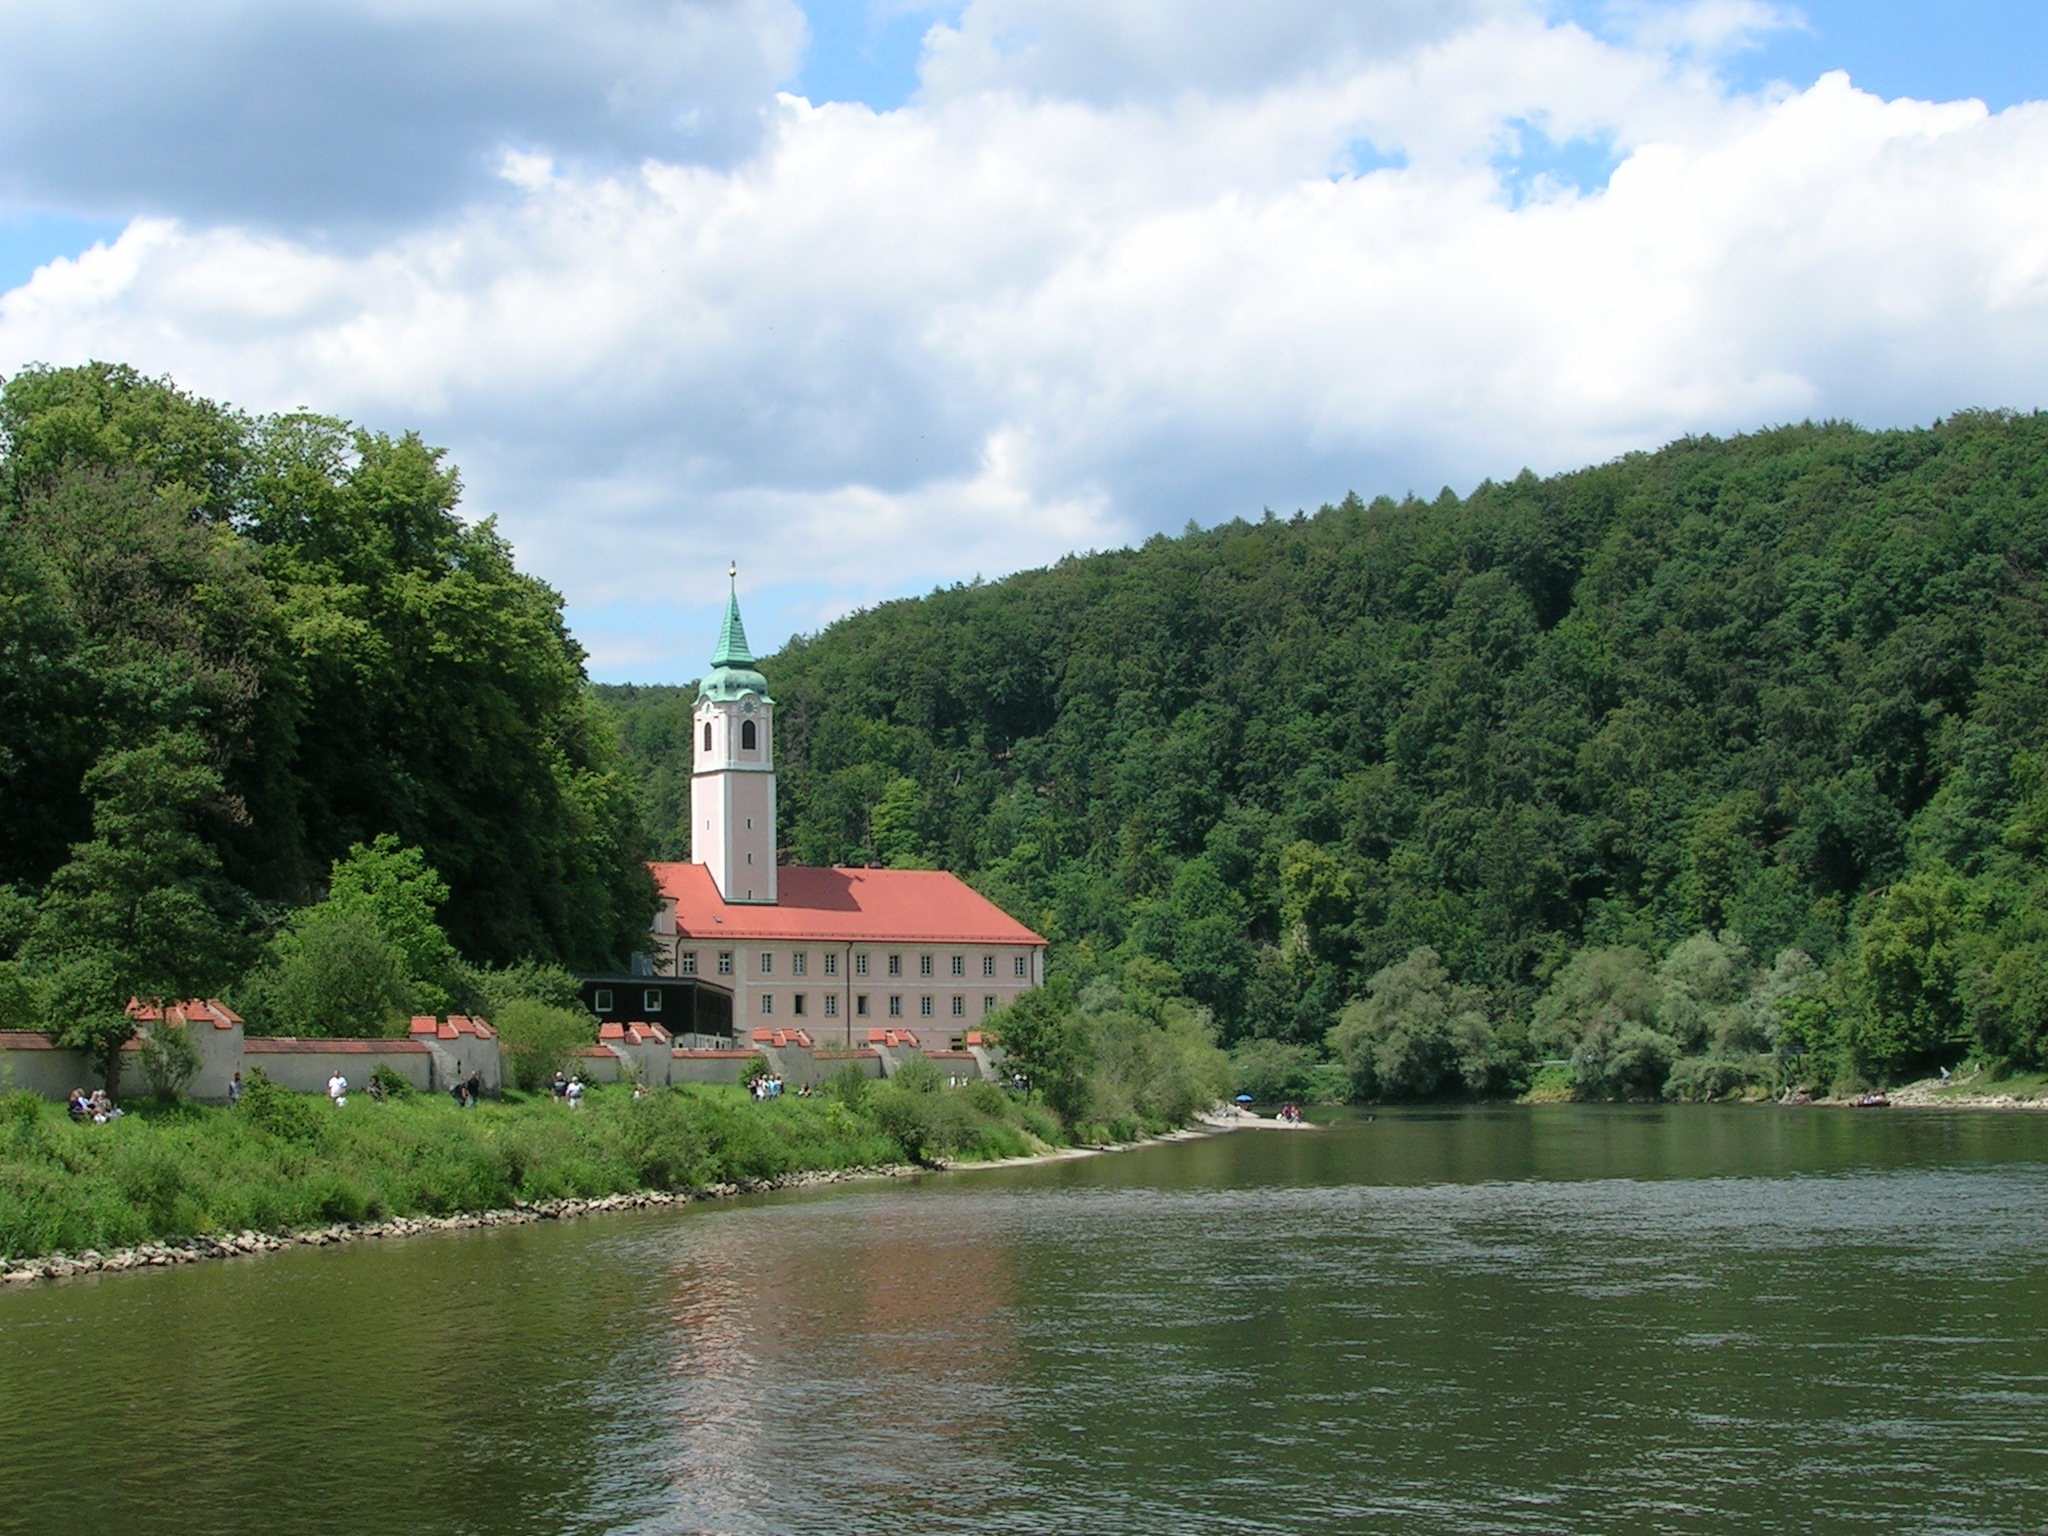
tree, water, hill, lake, building, chateau, river, pond, religion, reservoir, highland, waterway, body of water, monastery, loch, rural area, weltenburg, weltenburg abbey